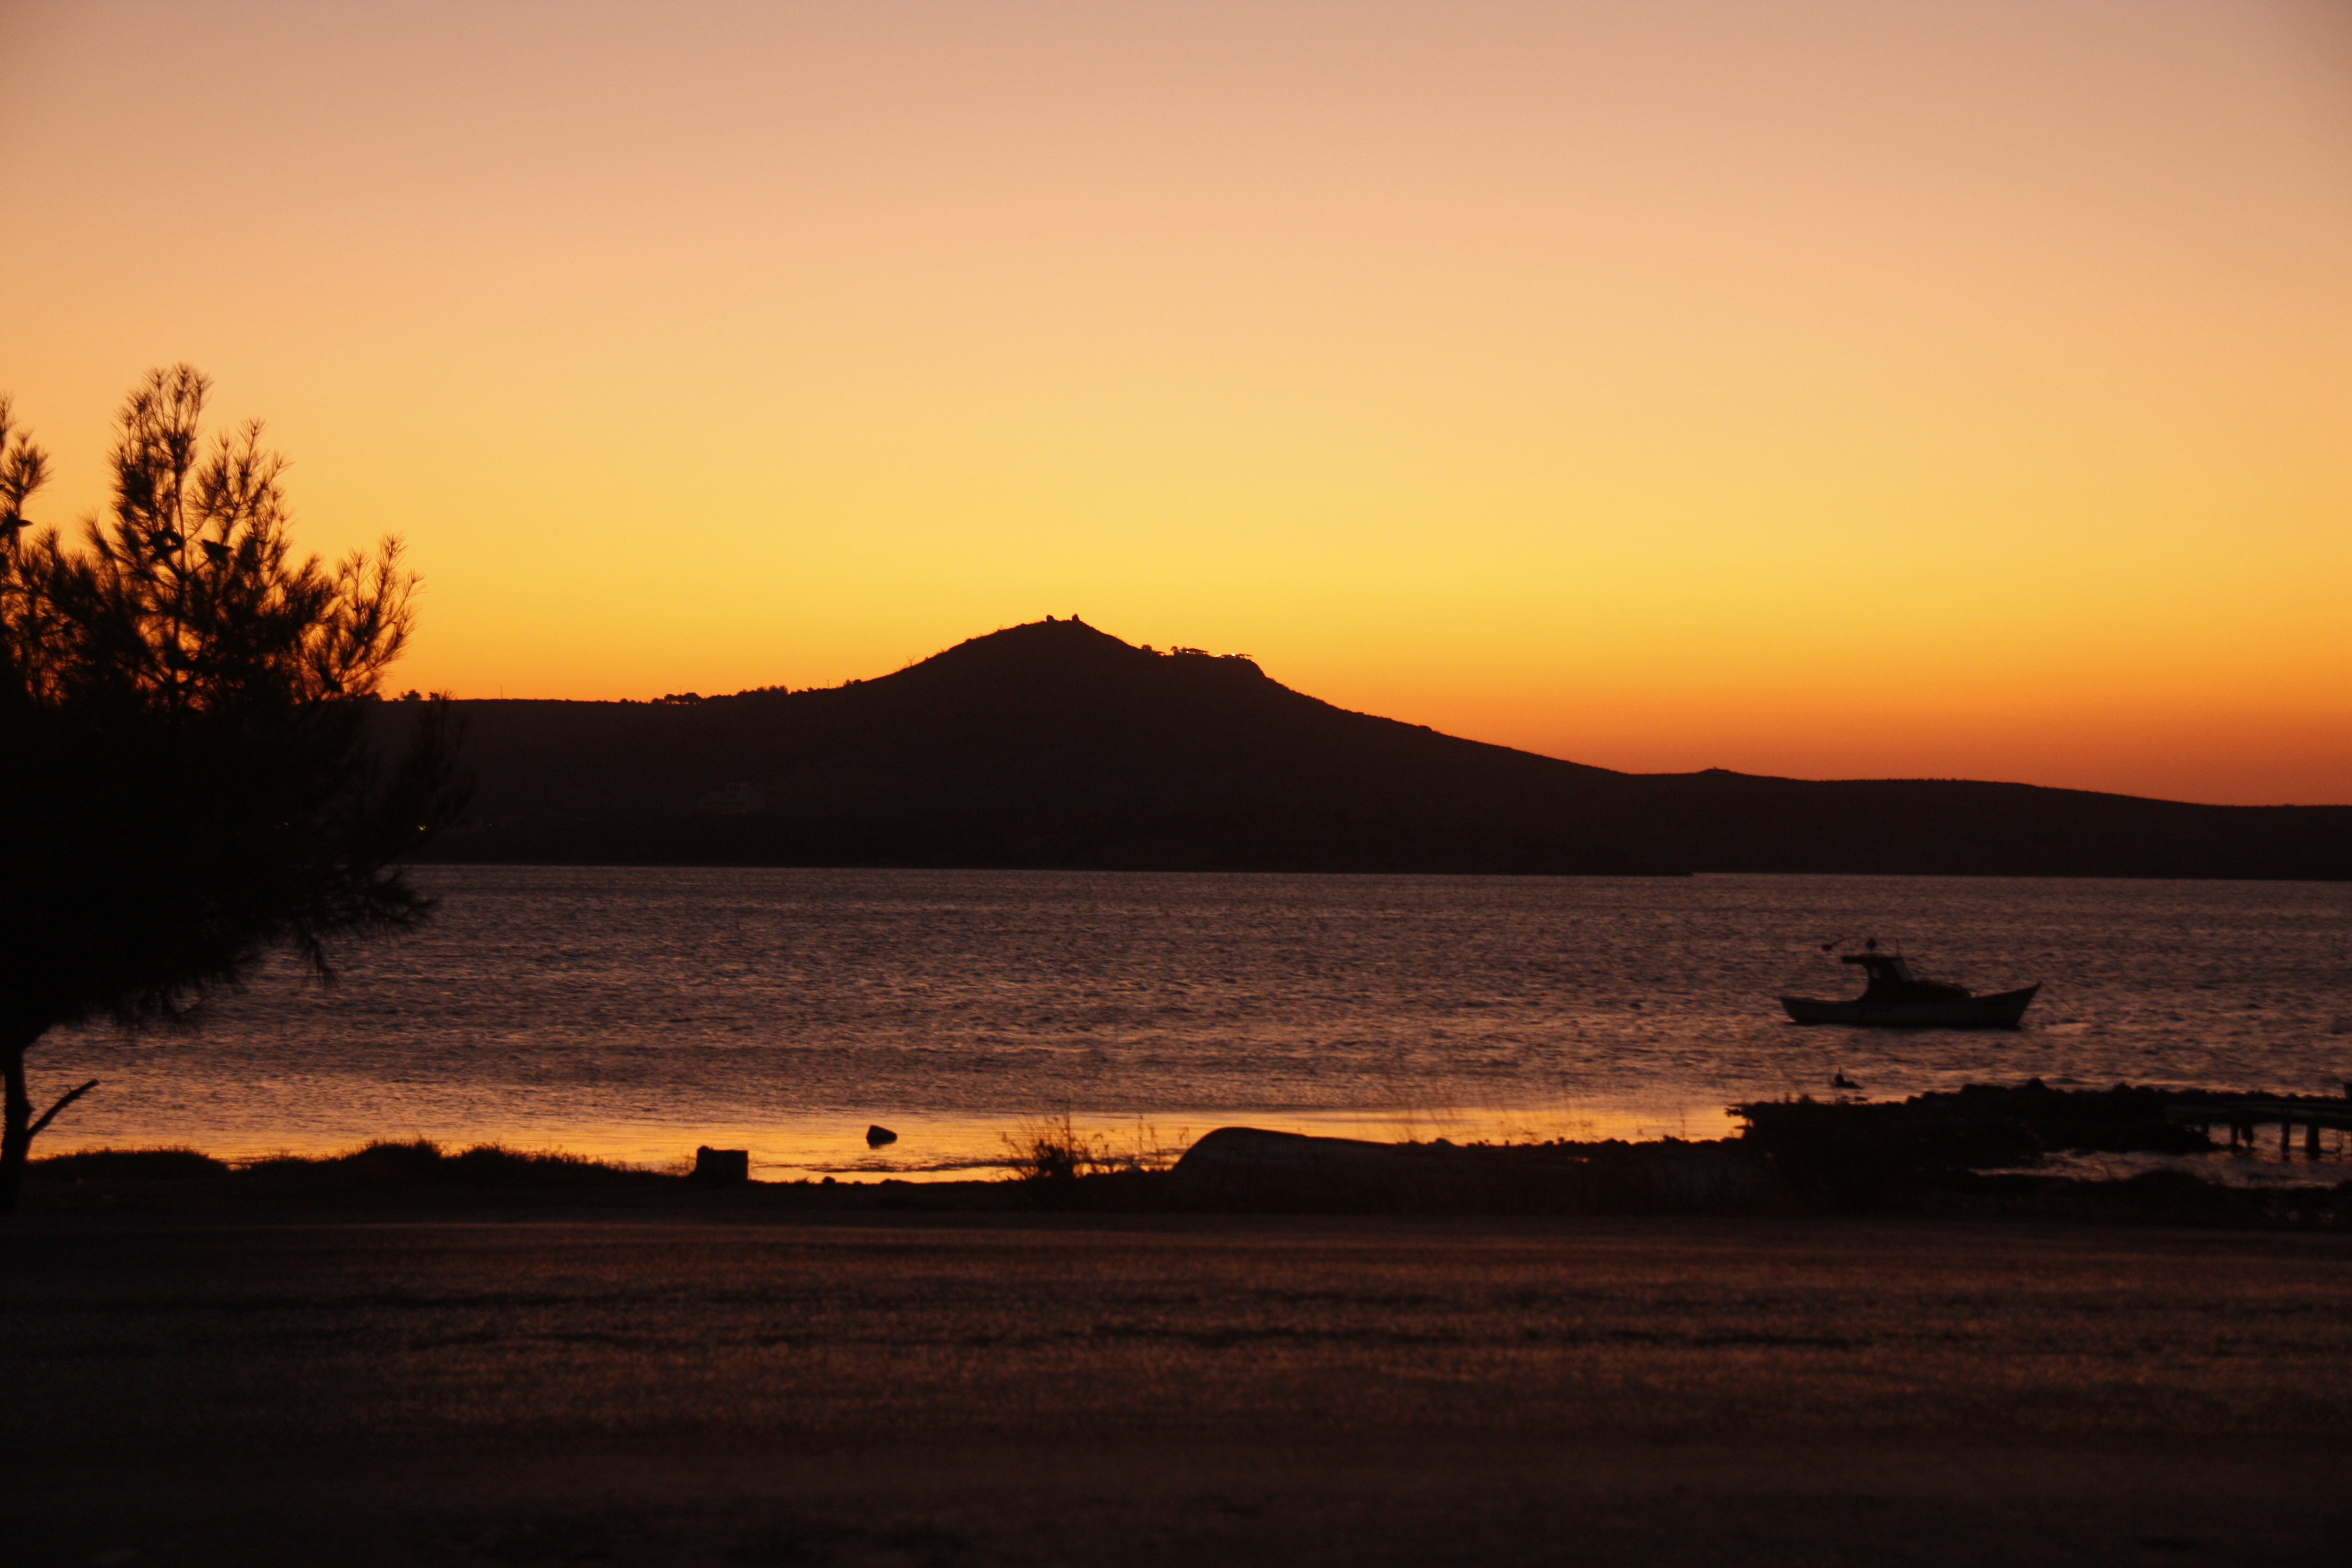
beach, landscape, sea, coast, ocean, horizon, mountain, sky, sun, sunrise, sunset, morning, lake, dawn, summer, vacation, dusk, evening, reflection, bay, afterglow